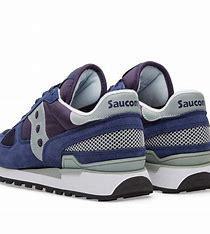
Brand: Saucony
Model: Shadow 5000